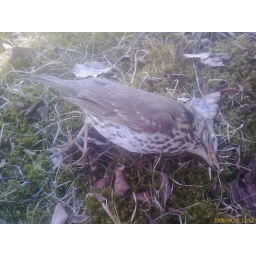
Bird fly towards in to my bedroom window and die...